List of Priyanka Chopra performances

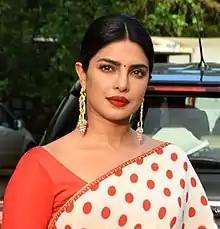
Chopra Jonas in 2019

Priyanka Chopra is an Indian actress, known for her roles in Hindi and English films. Chopra made her acting debut with the 2002 Tamil film "Thamizhan". She made her Bollywood debut the following year with the spy thriller "". The same year, Chopra's role in the box-office hit romance "Andaaz" won her the Filmfare Award for Best Female Debut and her first Filmfare Award for Best Supporting Actress nomination. In 2004, she starred in the commercially successful romantic comedy "Mujhse Shaadi Karogi" and garnered high critical acclaim for her breakthrough role in the romantic thriller "Aitraaz" which earned her the Filmfare Award for Best Performance in a Negative Role and a second Best Supporting Actress nomination. Chopra starred in six films in 2005, including "" and "Bluffmaster!". In 2006, she starred in two of the highest-grossing films of the yearthe superhero film "Krrish" and the action thriller "Don".